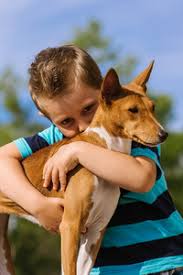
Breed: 243-n000103-basenji